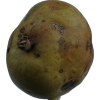
Label: pear